Five tumuli of Omal

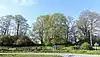
The northern tumuli of Omal

The Five Tumuli of Omal, locally known as (The Five Graves), are a group of tumuli located in , a village in the municipality of Geer, Belgium, in the Liège Province of Belgium.